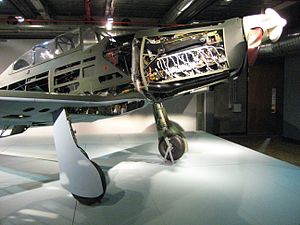
Arado Ar 96
Arado Ar 96, Technikmuseum Berlin
Arado Ar 96 var et tysk en-motors observations-, trænings- og kommunikationsfly brugt af blandt andre Luftwaffe under 2. verdenskrig. Flyet blev produceret af Arado Flugzeugwerke i Warnemünde og fløj første gang i 1938. Det blev taget i brug året efter. Prototypen blev drevet af en Argus As 10 motor, mens produktionsmodellen var udstyret med en kraftigere Argus As 410.